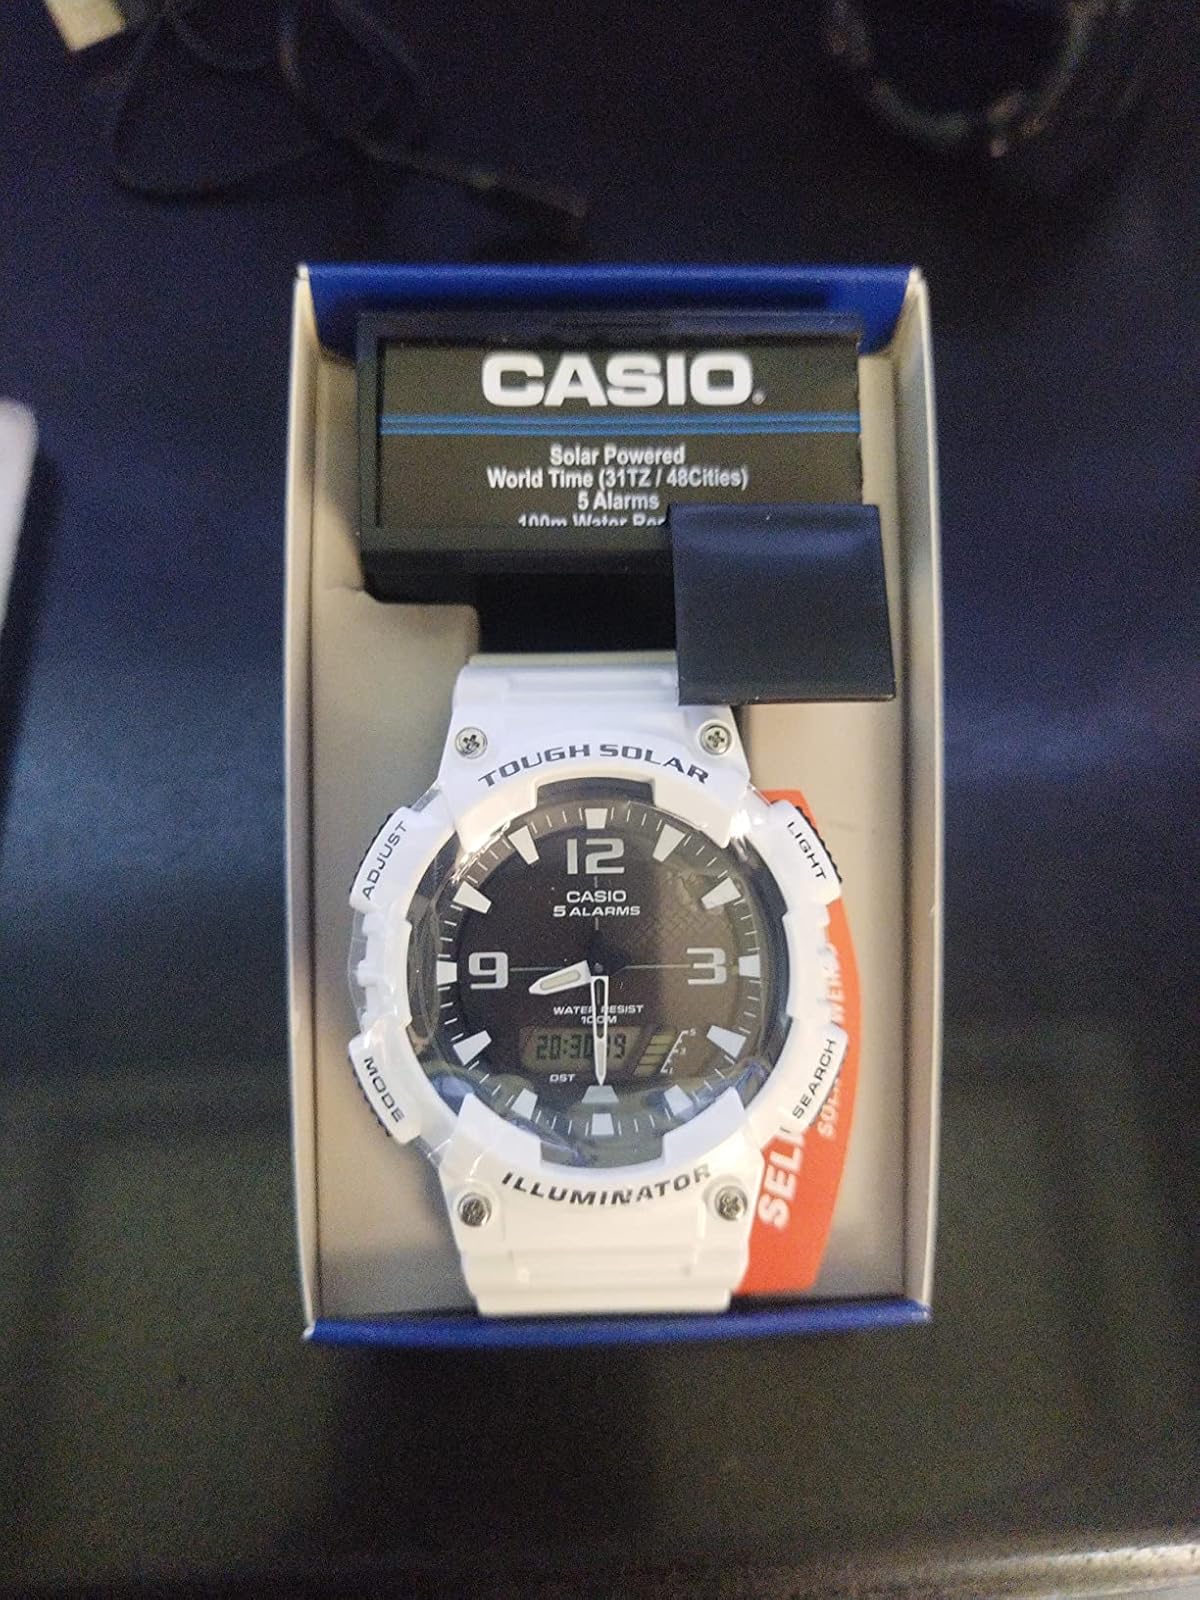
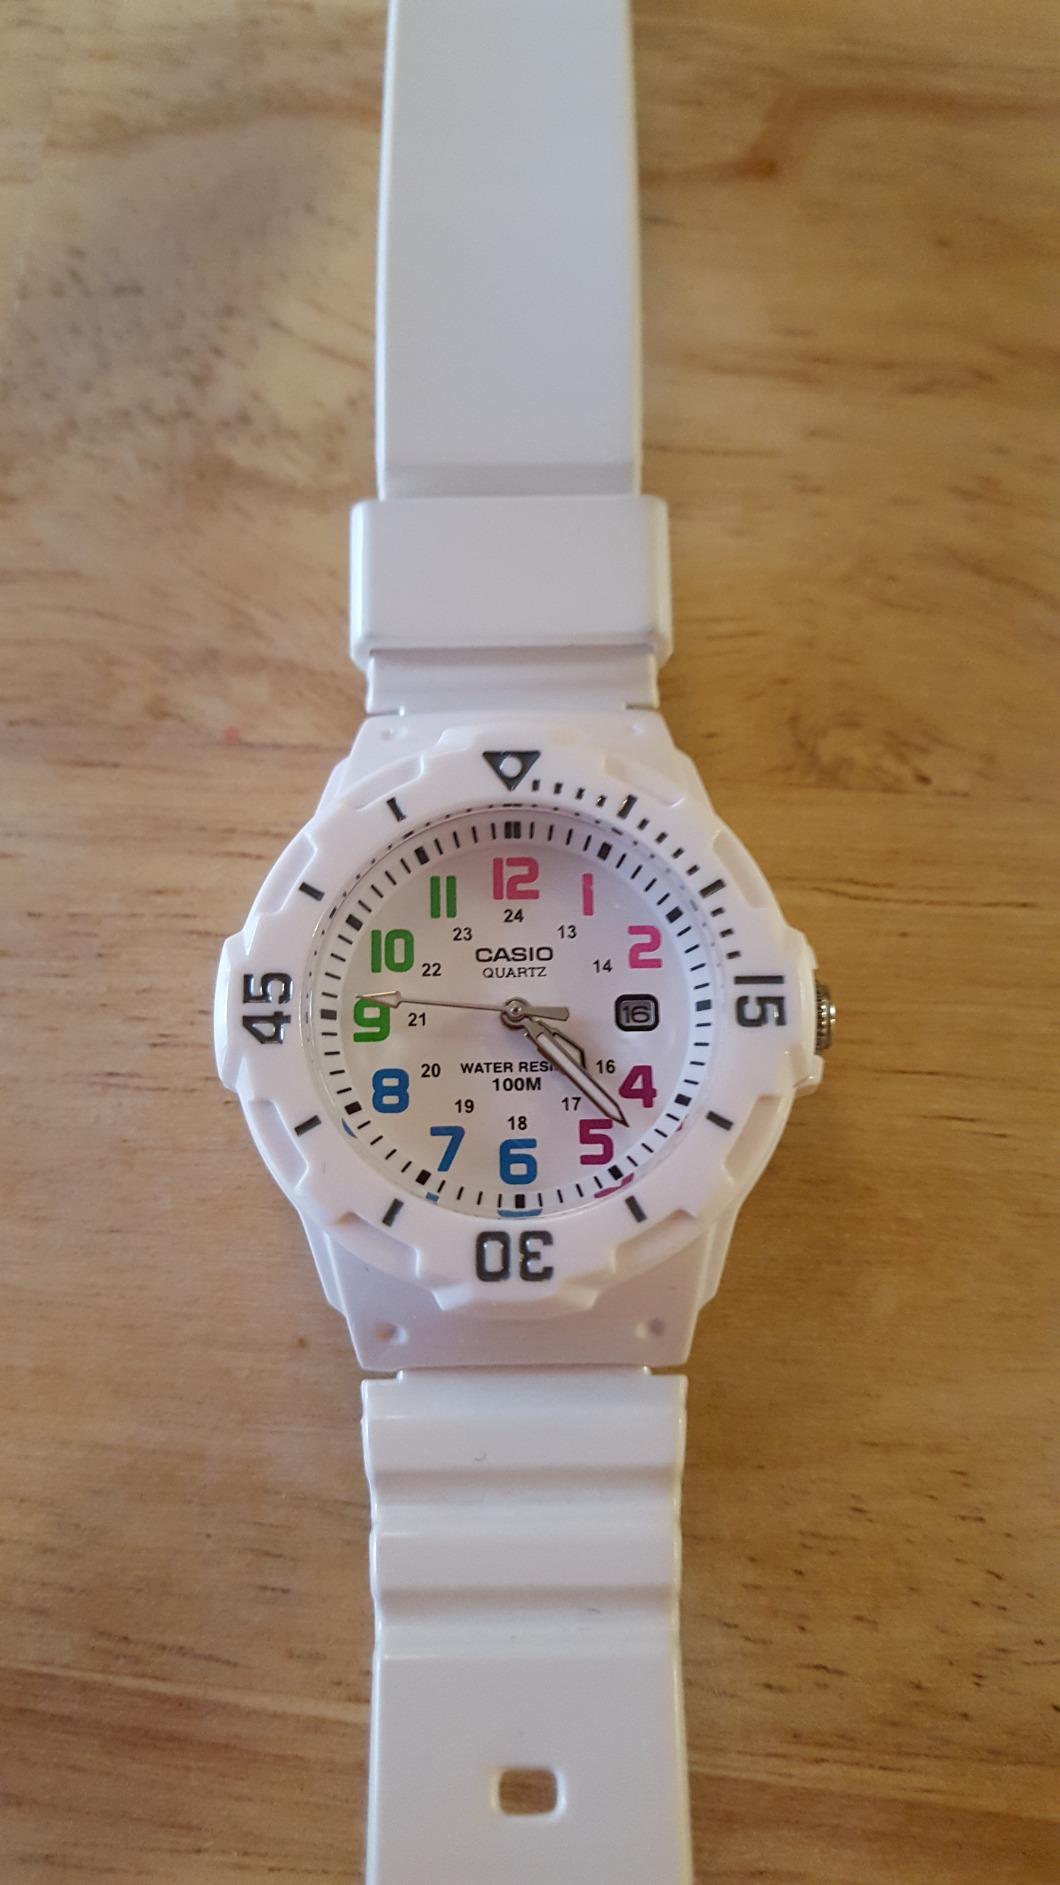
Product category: accessories_watch
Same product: no